University of Sydney Quadrangle

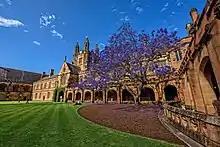
The Jacaranda tree in the quadrangle in full bloom. Philosophy classes were held in the rooms behind it.

A jacaranda tree was planted in the Quadrangle in 1928 by Professor E. G. Waterhouse, who was also a keen horticulturist and dedicated contributor to the landscape design of the university. The tree was a well-loved specimen that served as the background to many graduations and private events before its death in 2016. Its flowering at examination time was believed to be a clear sign that students should start studying.